Tsugaru Nobumasa

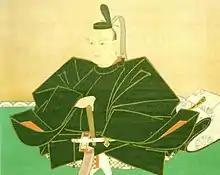
Tsugaru Nobumasa

was the 4th "daimyō" of Hirosaki Domain in northern Mutsu Province, Honshū, Japan (modern-day Aomori Prefecture). His courtesy title was "Etchū-no-kami," and his Court rank was Junior Fifth Rank, Lower Grade.